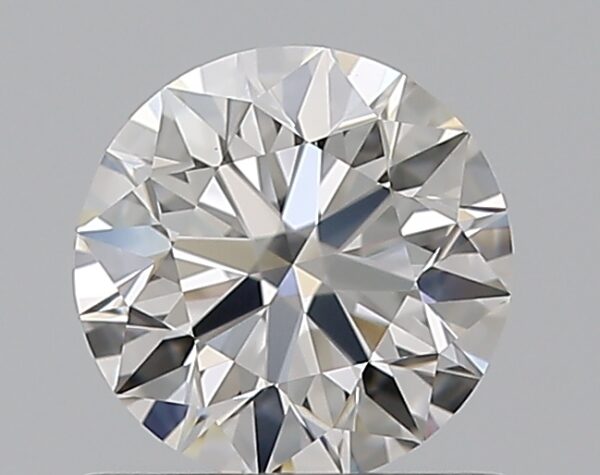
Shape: round
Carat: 0.71
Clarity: VVS2
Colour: E
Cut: EX
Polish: EX
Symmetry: EX
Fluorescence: F
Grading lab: GIA
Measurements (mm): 5.65 x 5.69 x 3.55